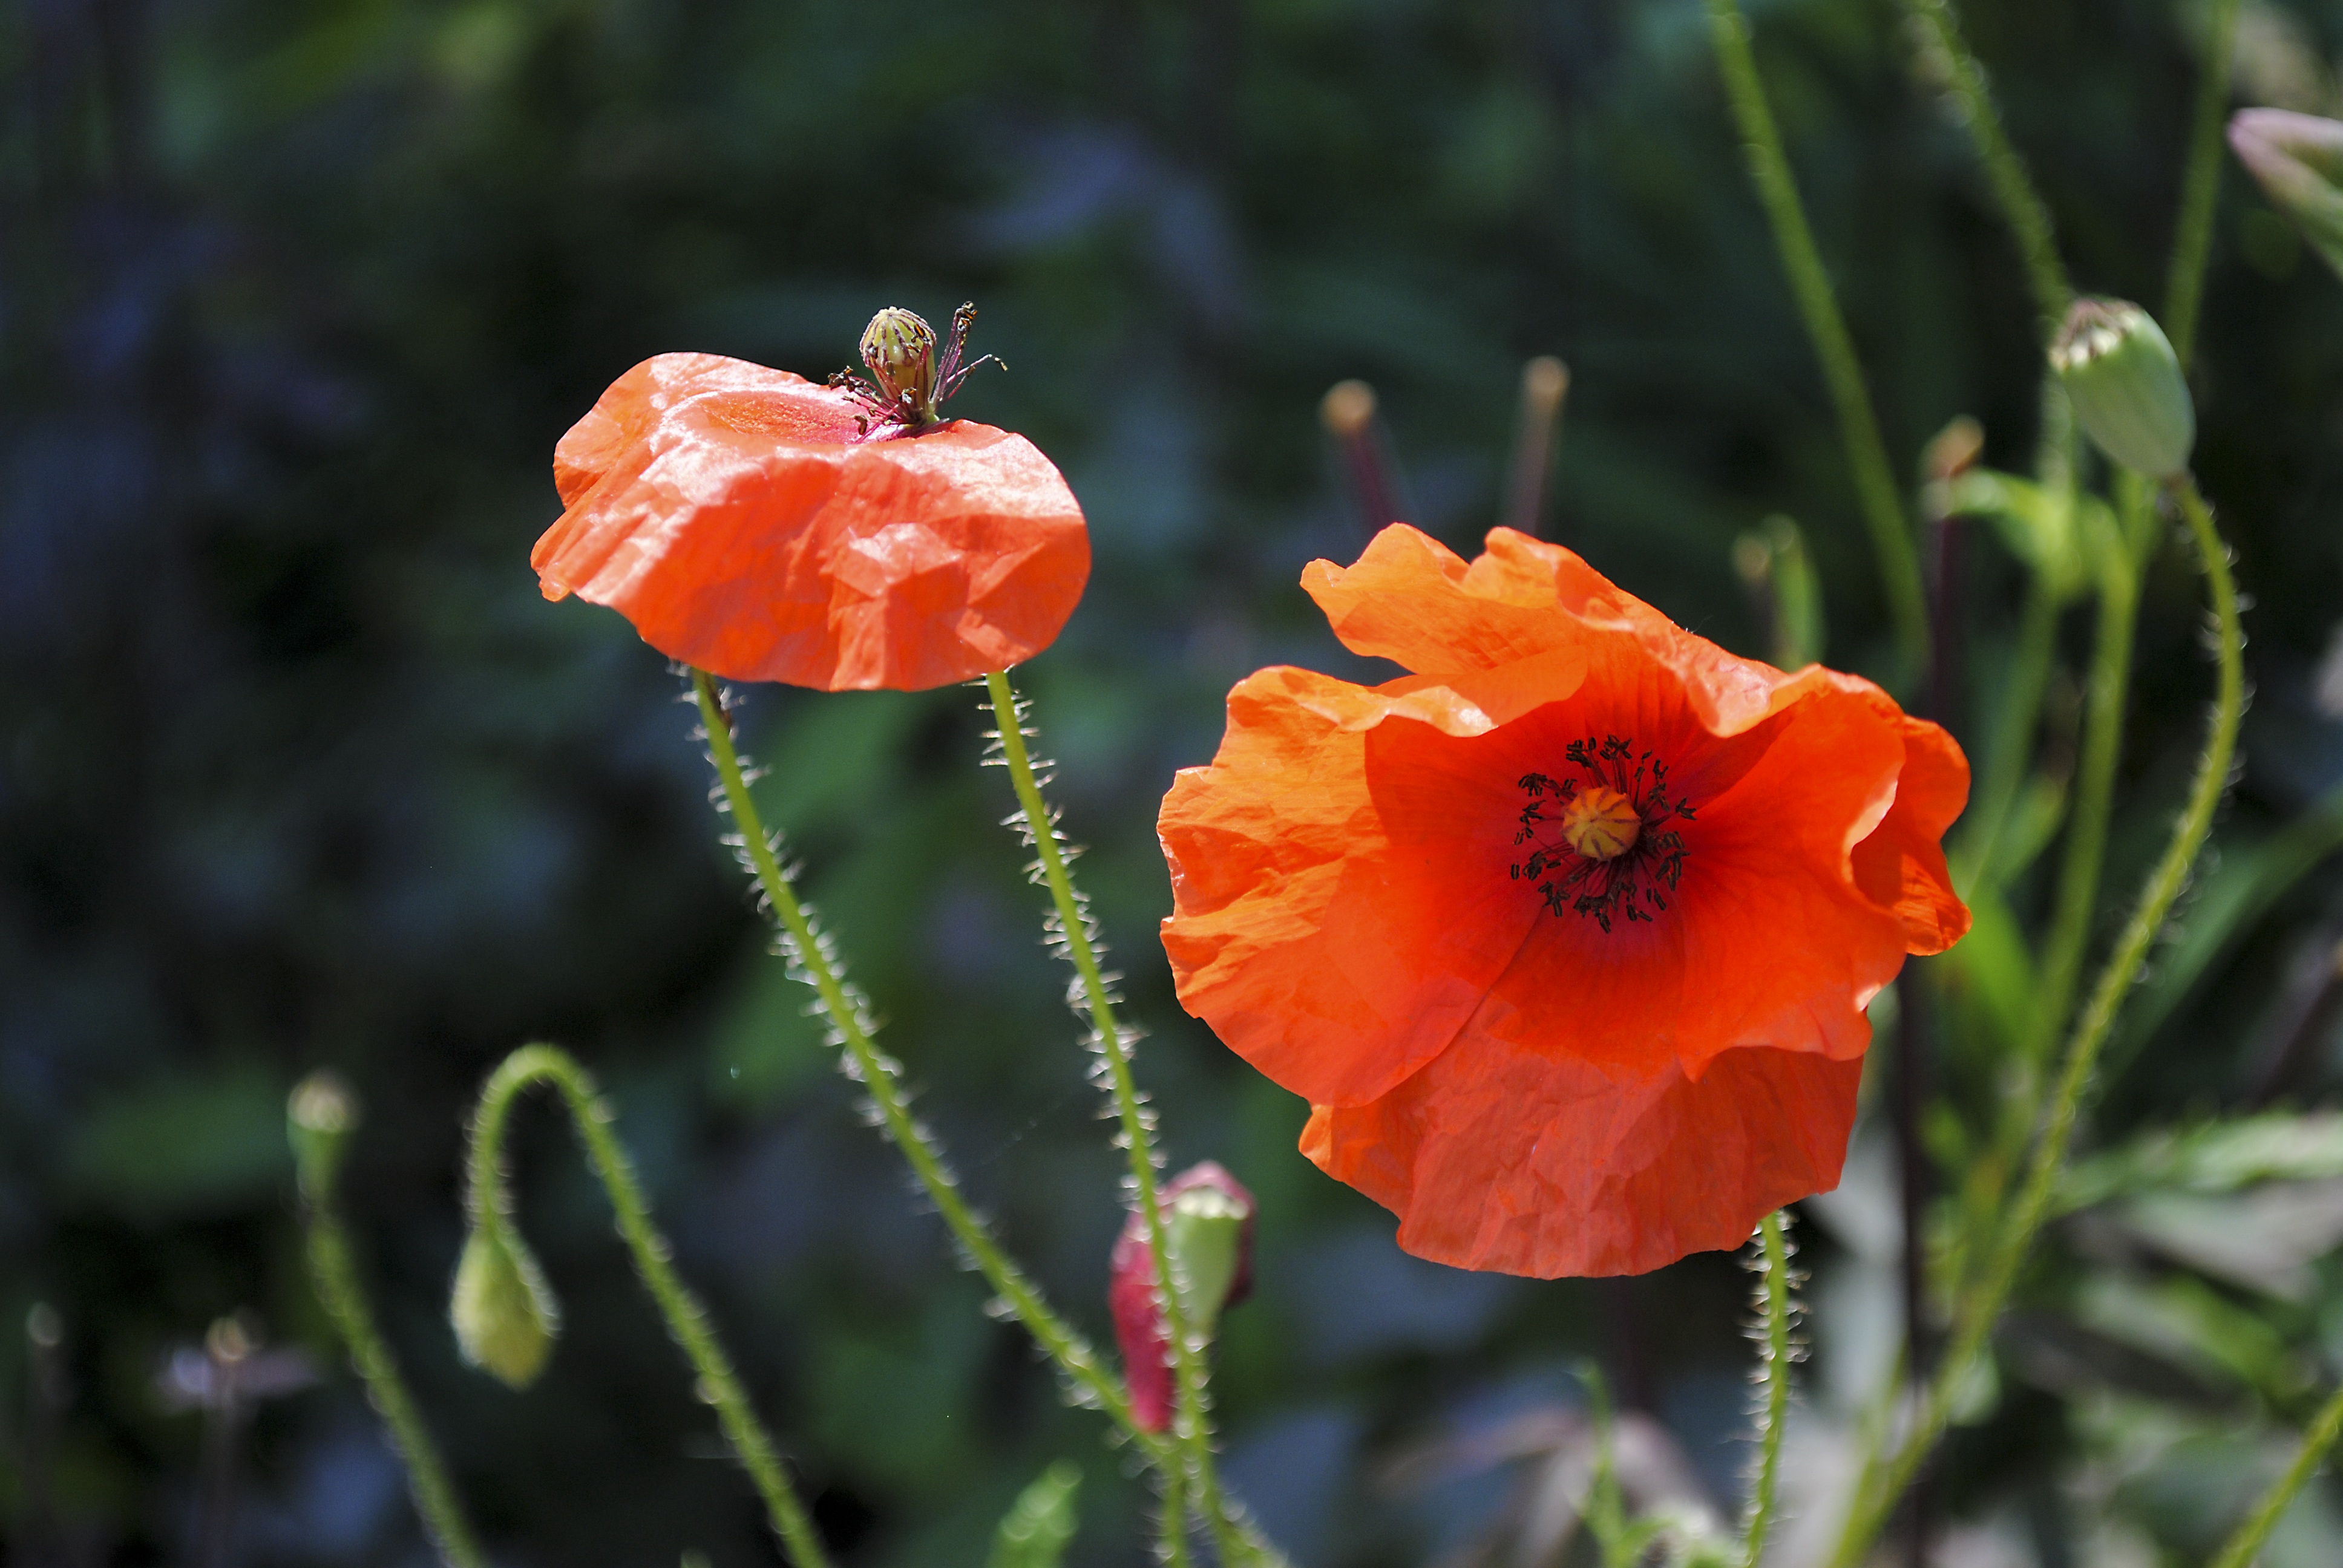
nature, blossom, plant, flower, petal, bloom, red, botany, close, flora, wildflower, klatschmohn, poppy flower, red poppy, poppy, coquelicot, macro photography, flowering plant, mohngewaechs, annual plant, plant stem, land plant, poppy family